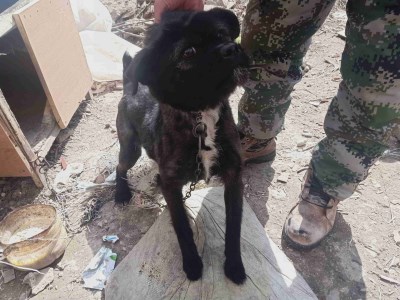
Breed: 3336-n000121-chinese_rural_dog